Rikitea

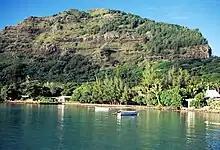
Rikitea in the foreground and Mont Duff in the background

Rikitea is a port town and tourist center situated on Mangareva Lagoon, which contains a number of motu. It is about southeast of Tahiti, to the North of the Tropic of Capricorn. The average elevation of the town is .